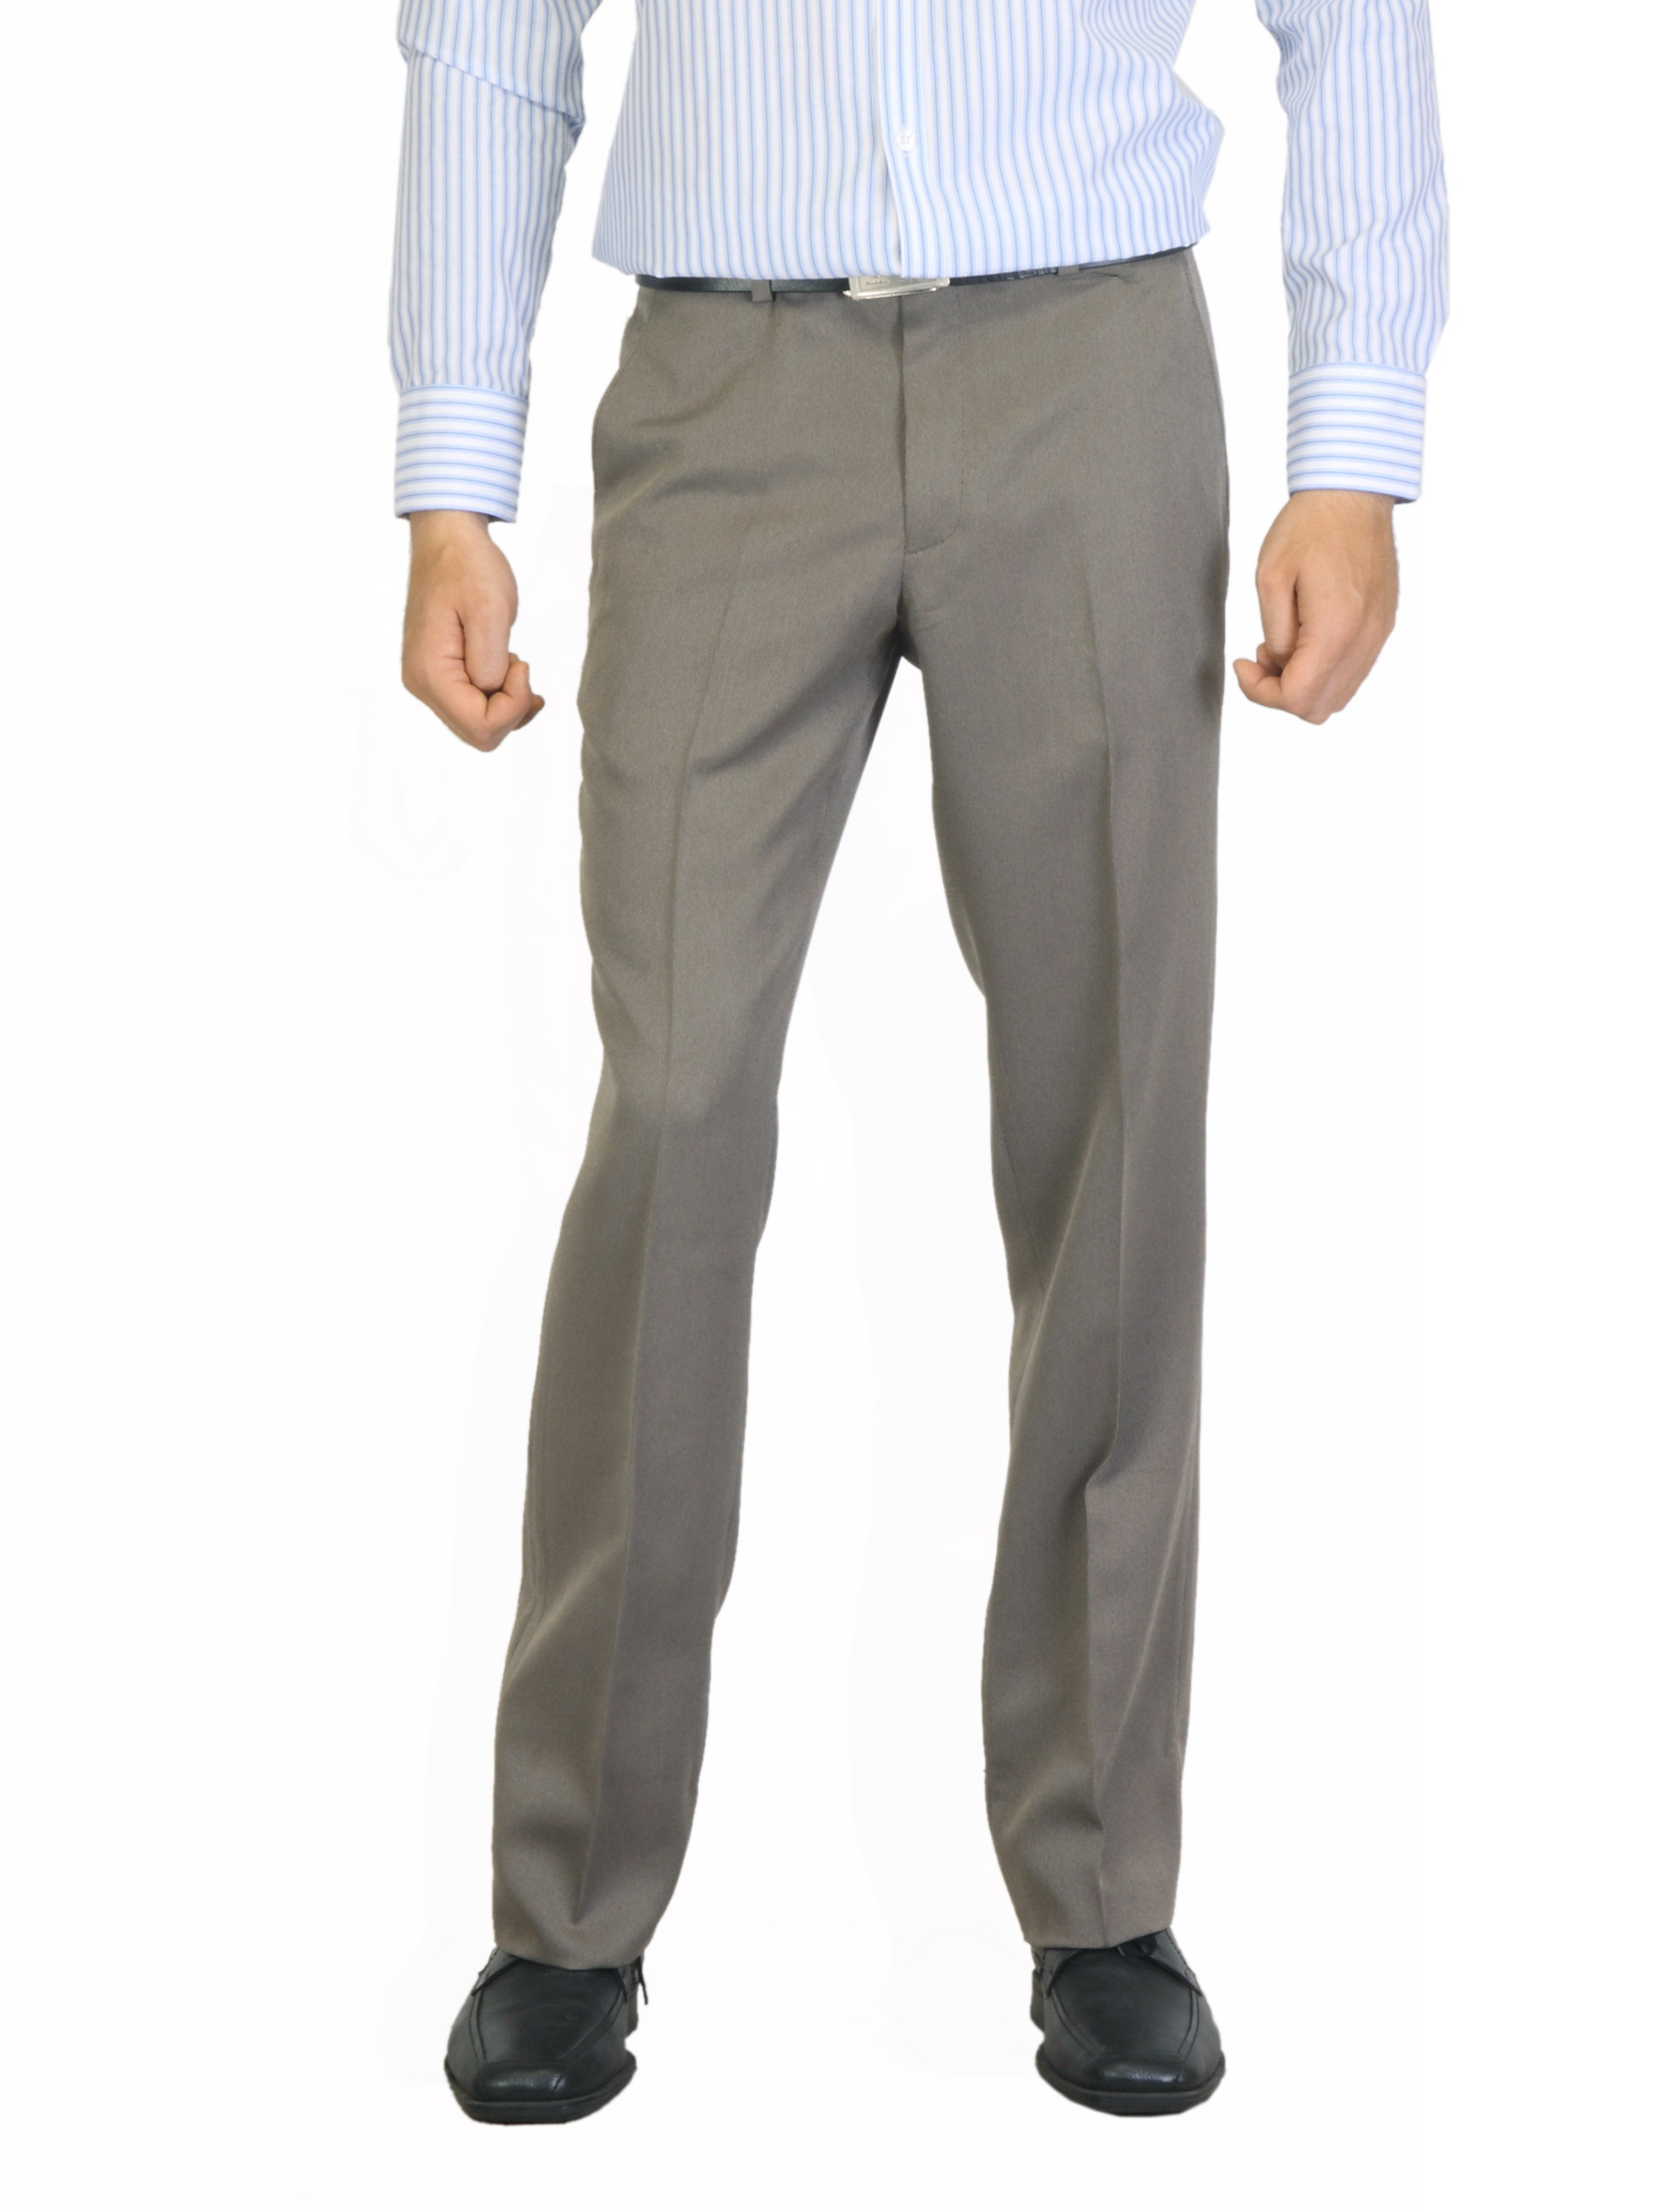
John Miller Men Brown Trousers
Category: Apparel / Bottomwear / Trousers
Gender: Men
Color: Brown
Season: Summer 2012
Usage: Formal